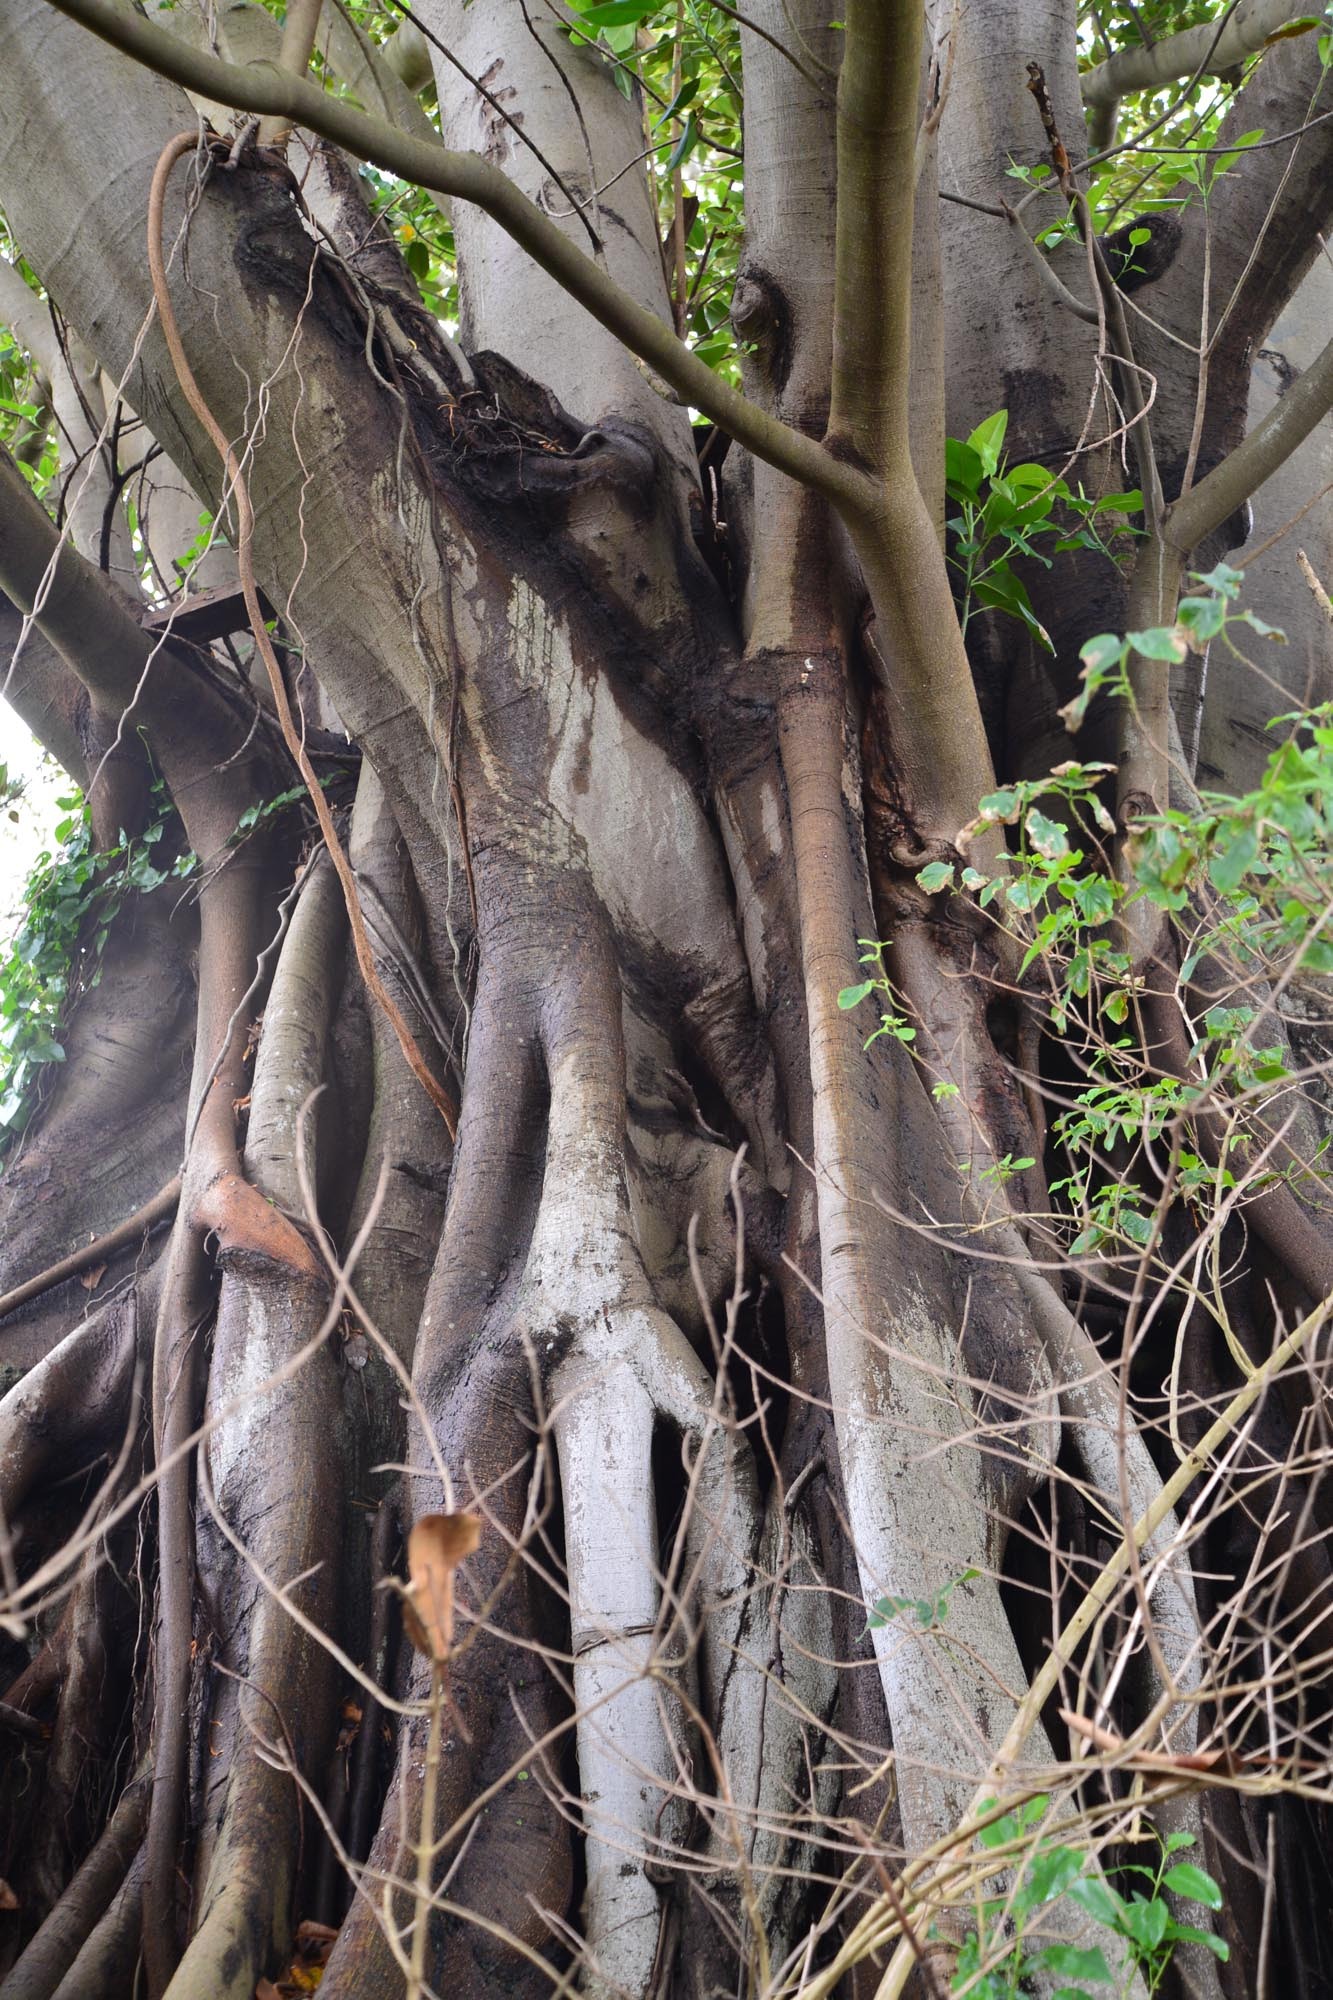
tree, nature, forest, wilderness, branch, plant, wood, leaf, flower, trunk, environment, jungle, sydney, botany, agriculture, flora, root, australia, leaves, outdoors, woods, branches, roots, woodland, organic, flowering plant, fig tree, woody plant, land plant